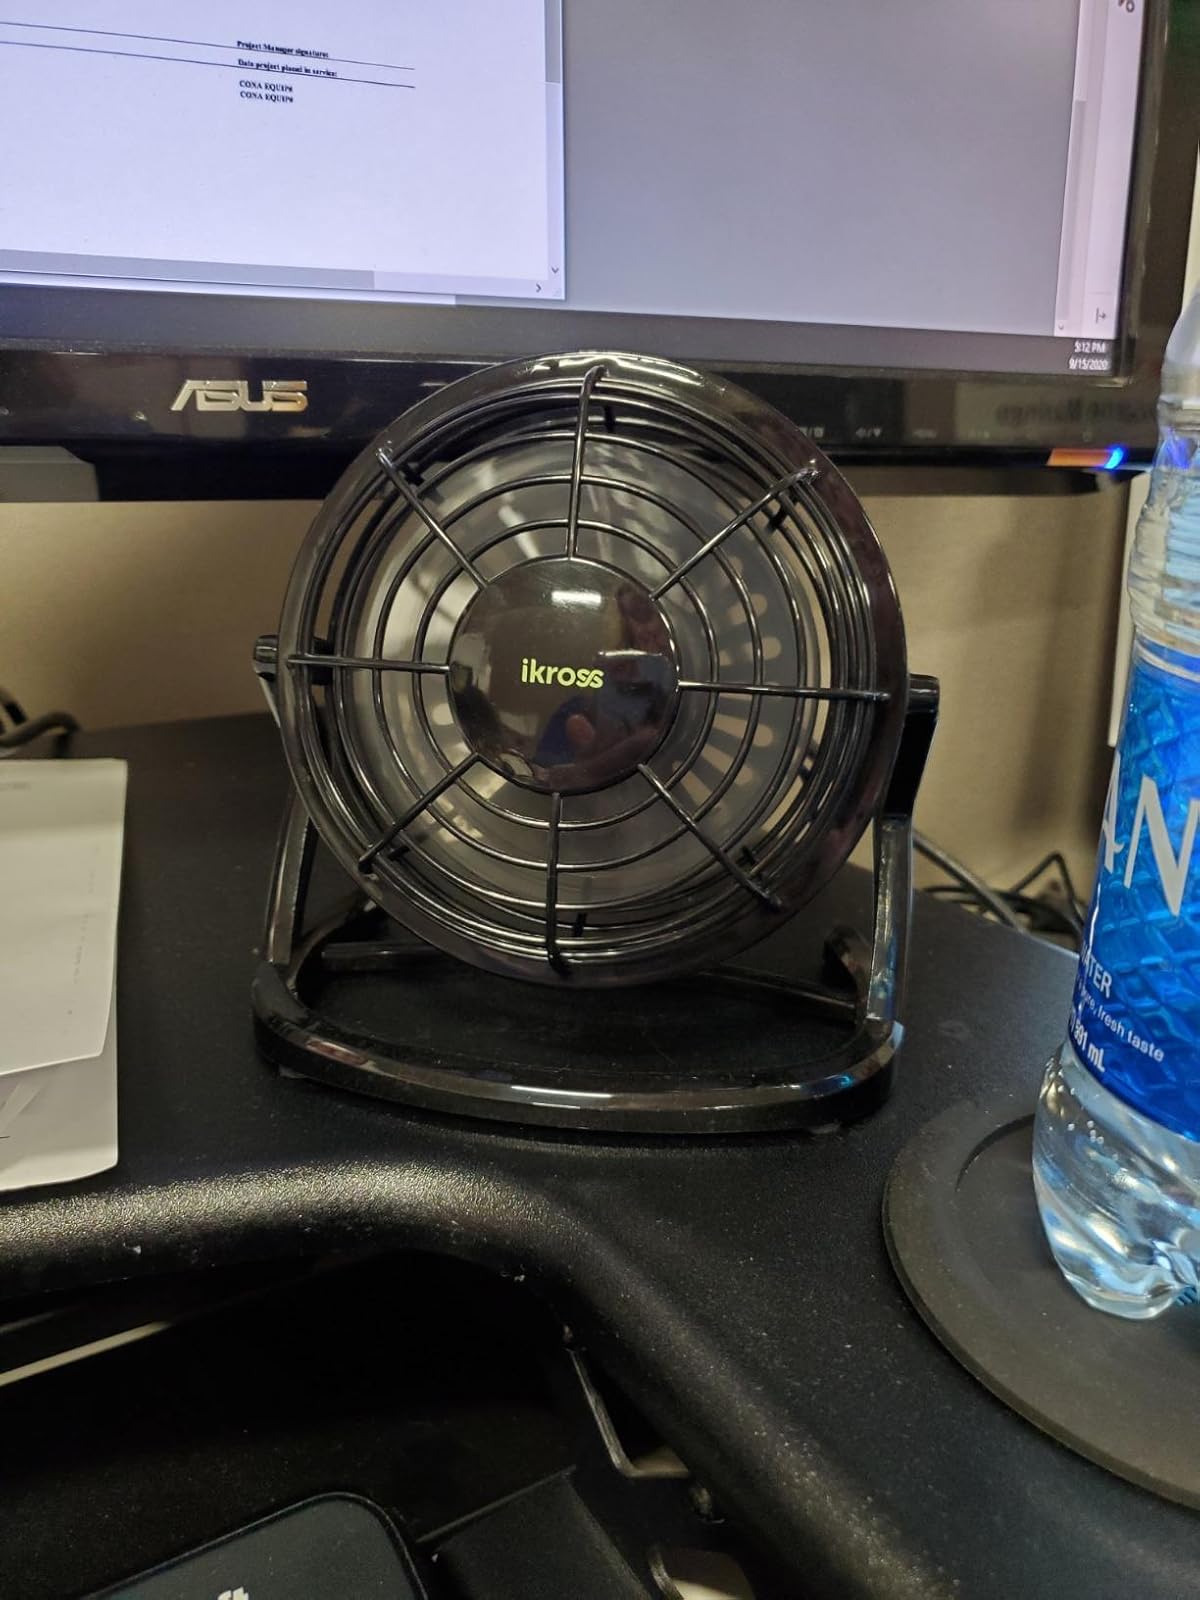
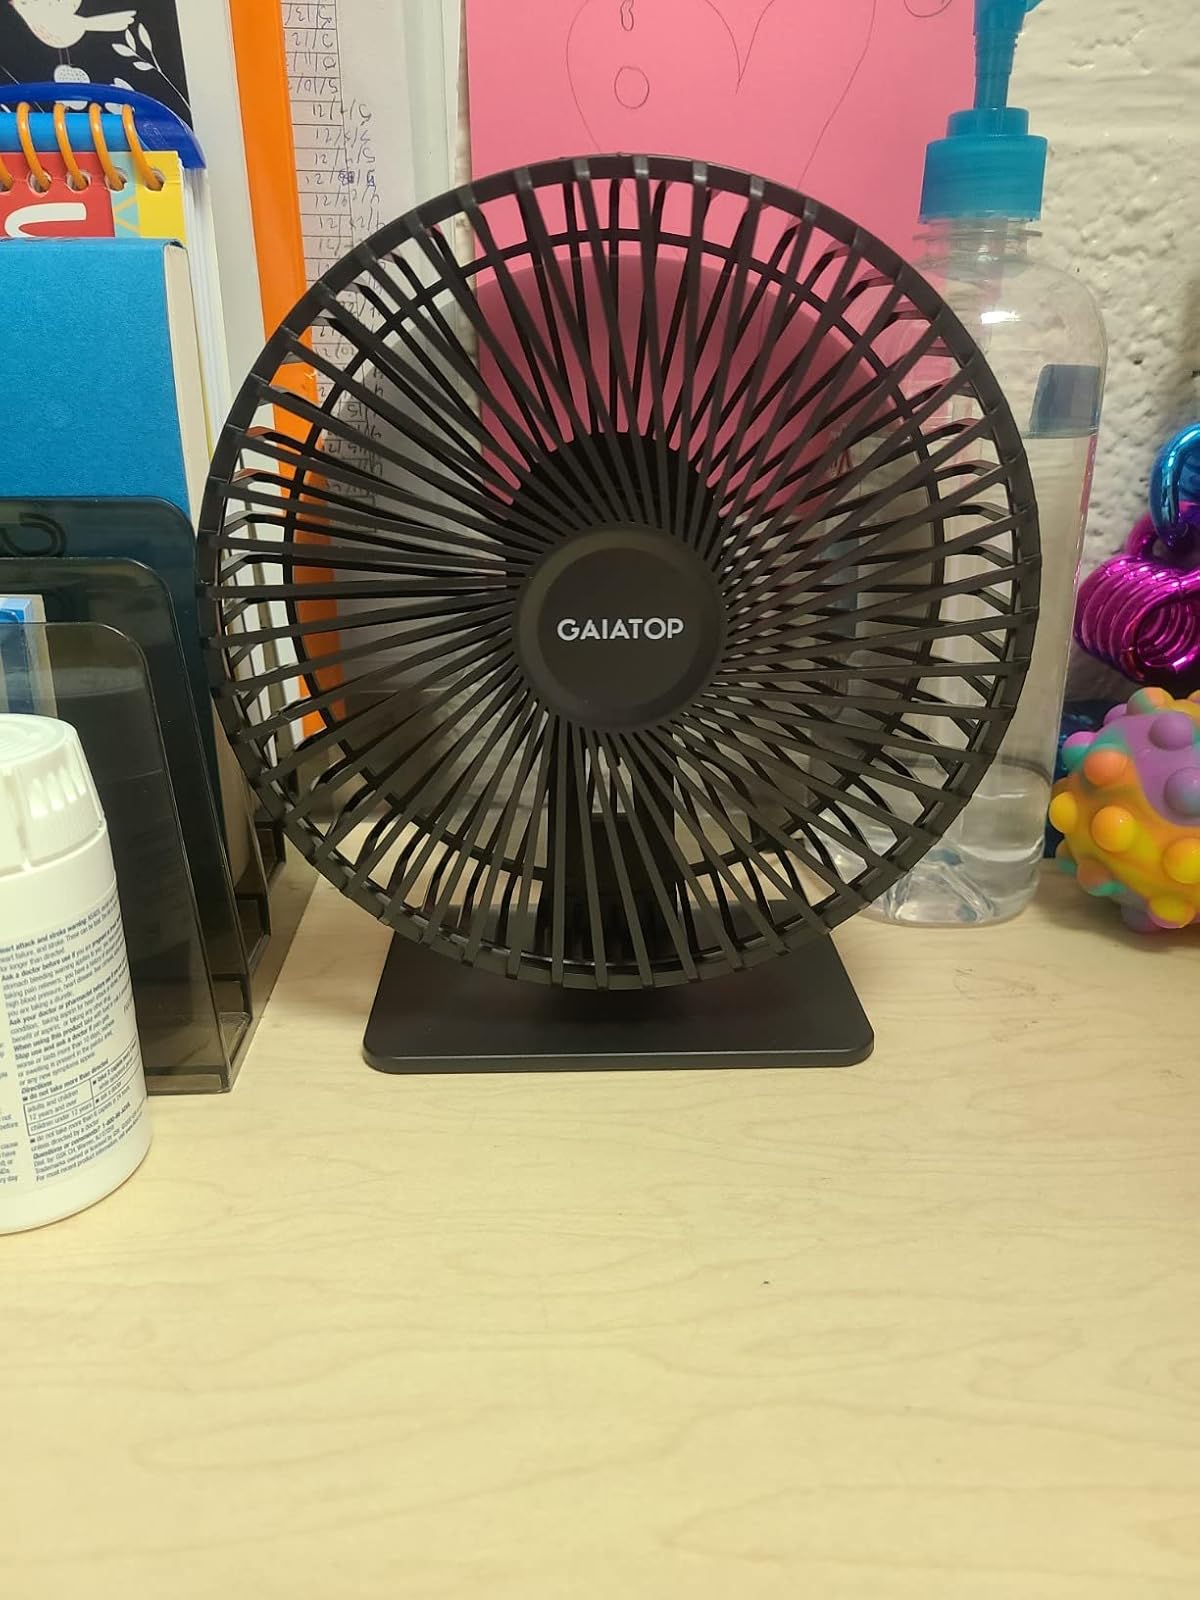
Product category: fan
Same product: no